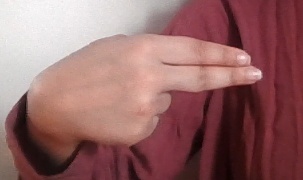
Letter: ain